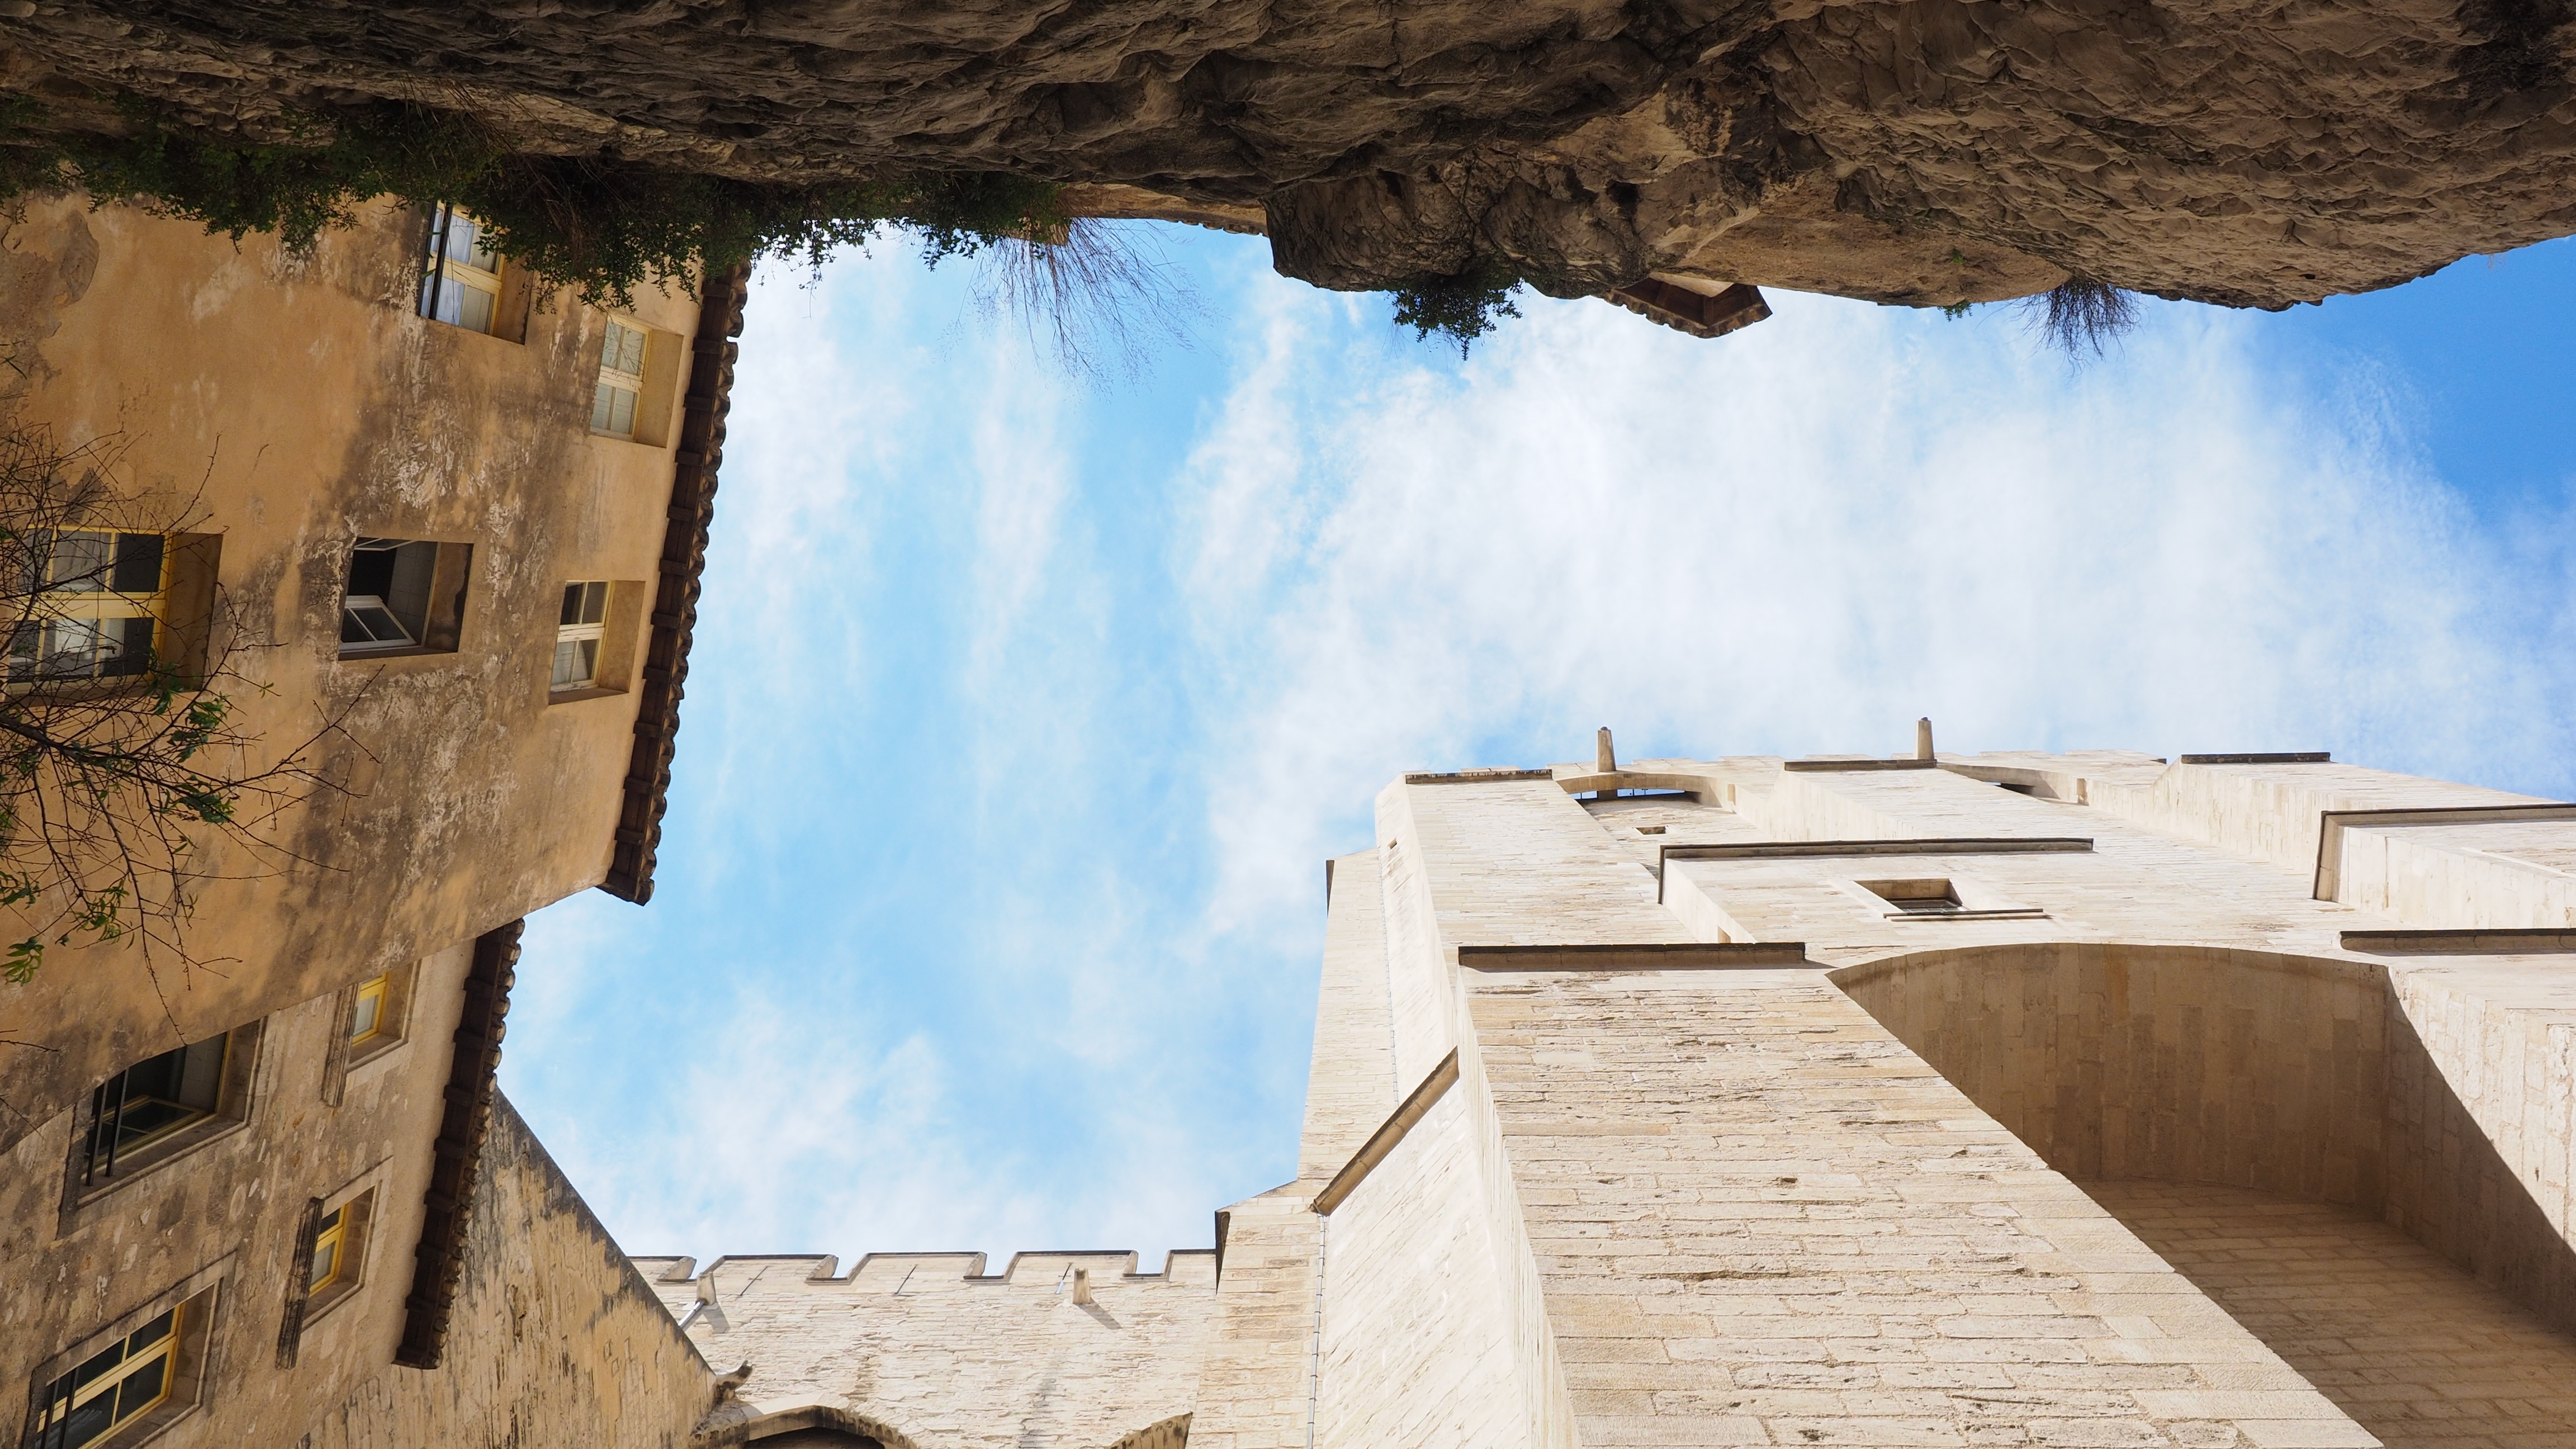
architecture, building, city, wall, downtown, formation, france, arch, landmark, places of interest, fortress, temple, ruins, tourist attraction, avignon, imposing, enormous, south of france, substantiate, palais des papes, ancient history